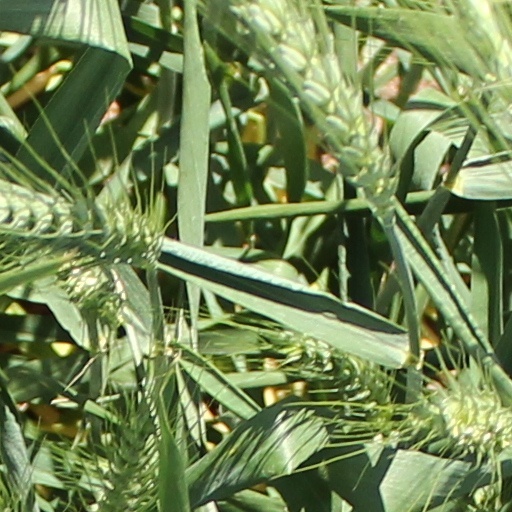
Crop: wheat